Chromodomain helicase DNA-binding (CHD) subfamily

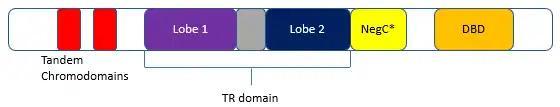
Figure 01: Functional domains of the CHD subfamily of ATP-dependent chromatin remodelers

The unique N-terminal domain of the CDH subfamily contains two chromodomains. The two lobe domains act in tandem as the translocase domain (Tr) and are connected by a peptide linker (Fig. 01). NegC* (similar to NegC in ISWI) acts as an inhibitor to lobe movement and translocation until proper binding of the DNA-binding domain (DBD) occurs. NegC* acts by blocking ATP hydrolysis at the lobes. The DBD also acts as a nucleotide ruler, evenly spacing nucleosomes from one another. Post-DNA binding, the DBD causes tension on the DNA strand resulting in a conformational change that blocks regular NegC* inhibition. This allows for the activation of the TR domain, resulting in DNA translocation.